Madison Square and Madison Square Park

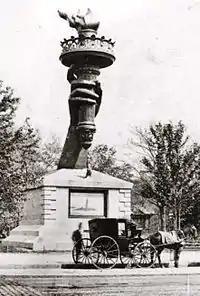
Arm and torch of the Statue of Liberty in Madison Square Park between 1876 and 1882

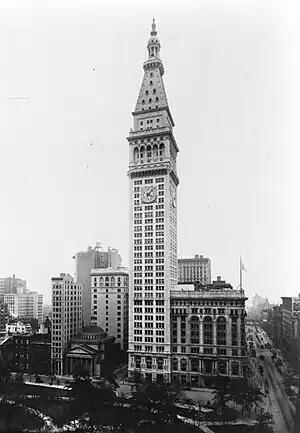
The Met Life Tower in 1911

Madison Square Park lost some acreage in 1870 when the west side was reduced so that Broadway could be widened and parking provided for hansom cabs, but it was also re-landscaped by William Grant and Ignatz Pilat, a former assistant to Frederick Law Olmsted. The current park maintains their overall design.